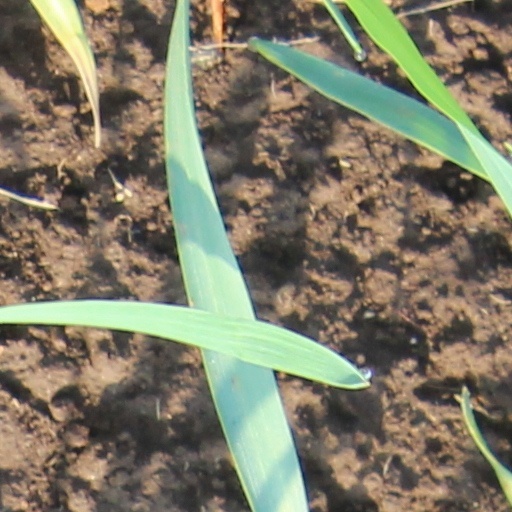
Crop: wheat